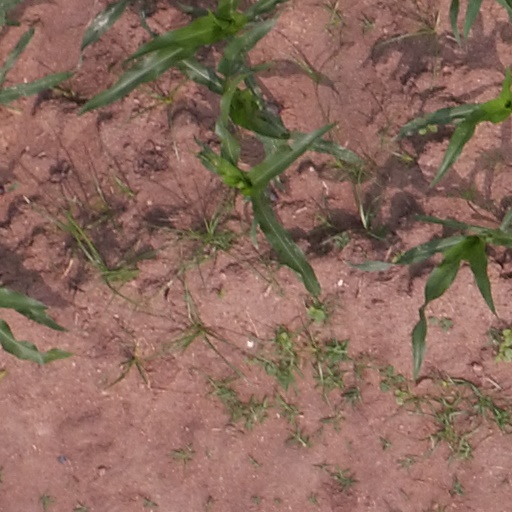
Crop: maize; corn